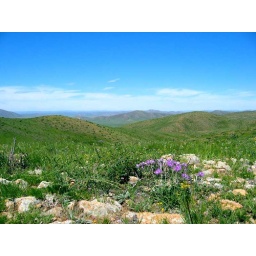
This is photo of a mountain flower in Mongolian Hentii province